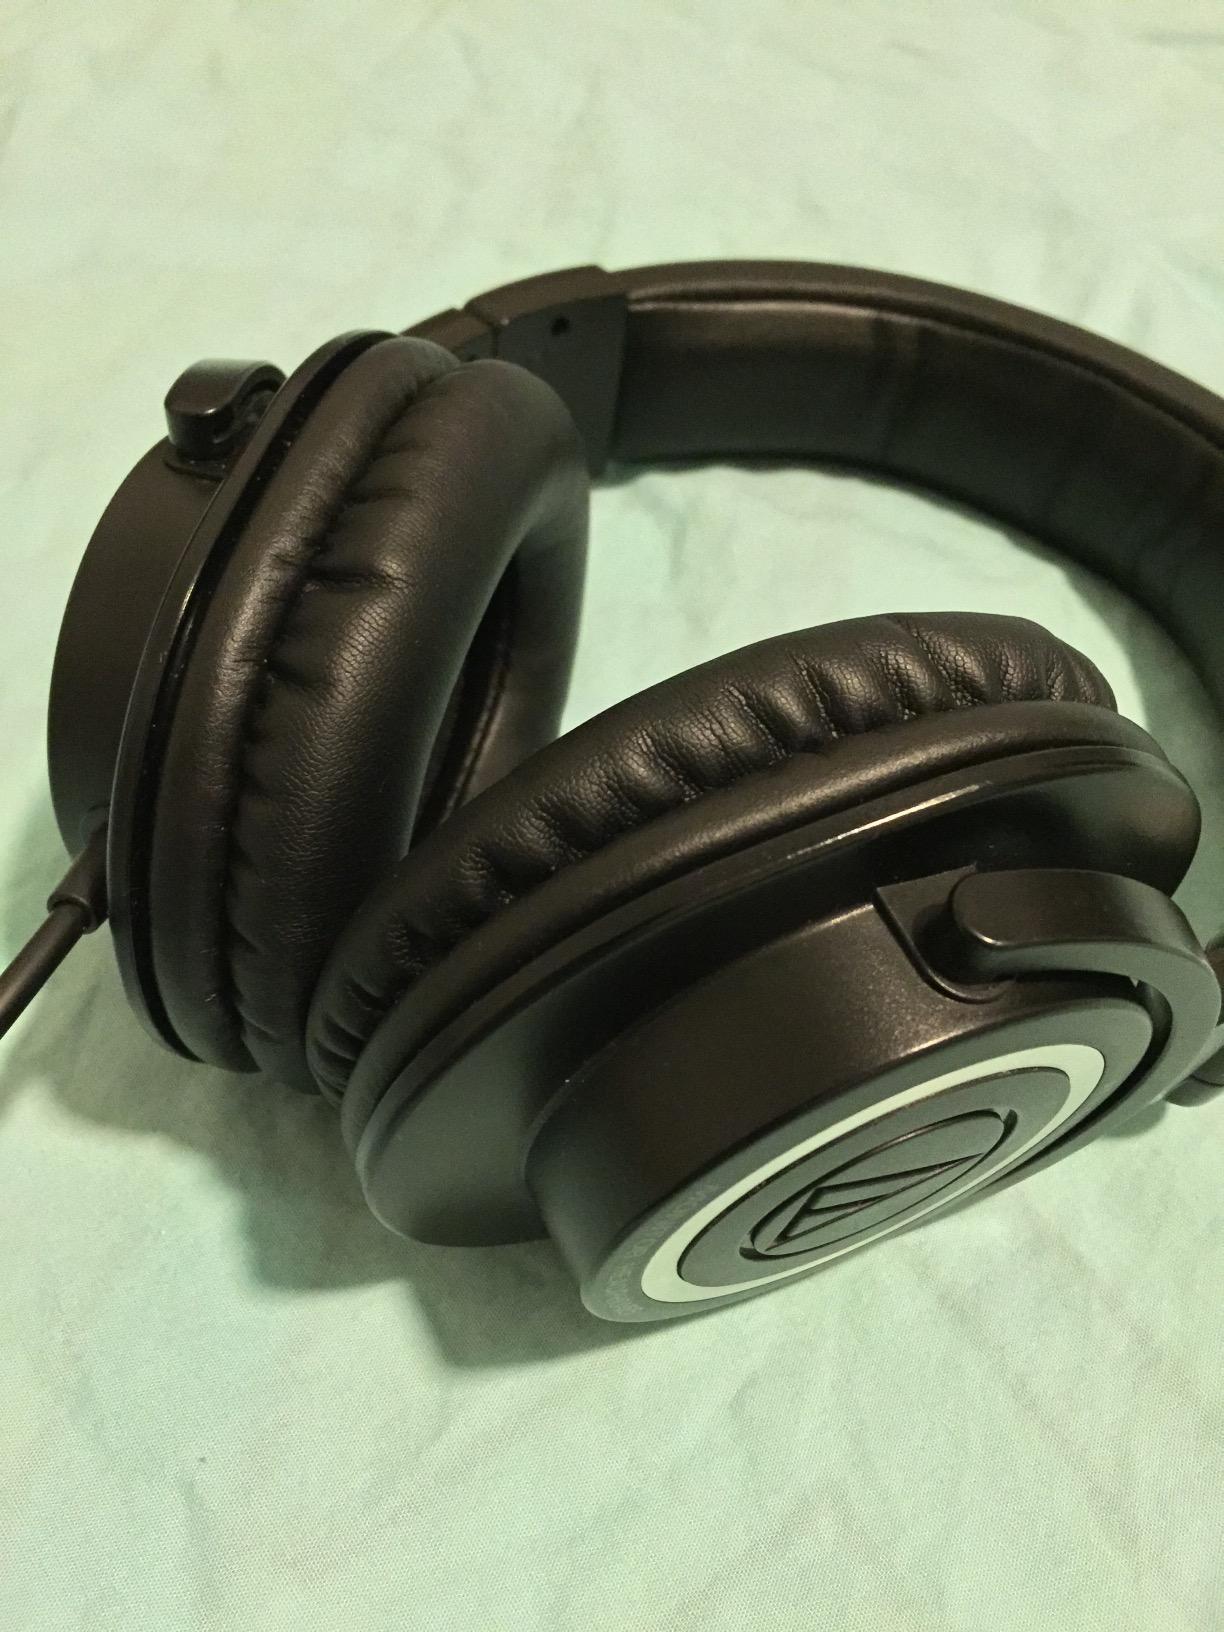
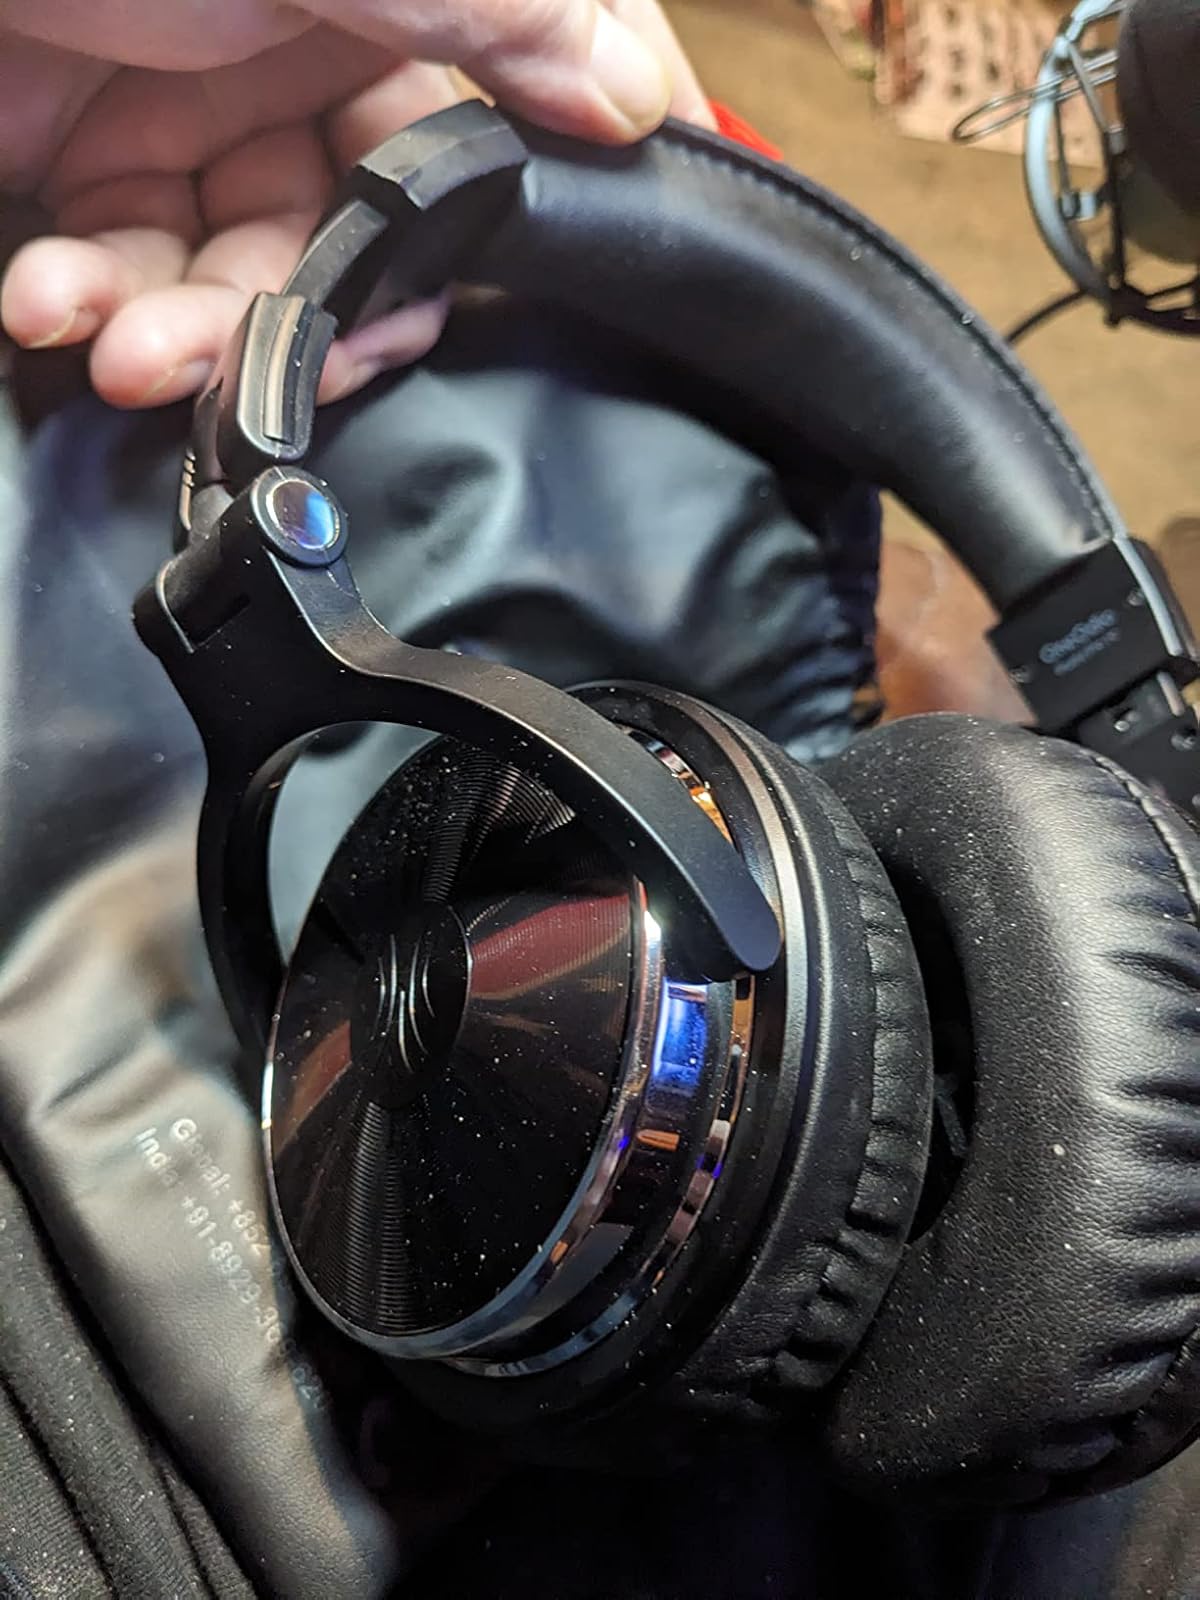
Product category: headphones
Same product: no